A. Norman Jeffares

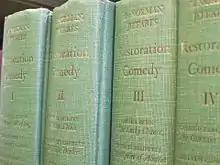
Works by Norman Jeffares

Jeffares was born in Dublin, Ireland, educated at Dublin High School, Trinity College Dublin (where he was elected a Scholar in classics in 1941), and Oriel College, Oxford.